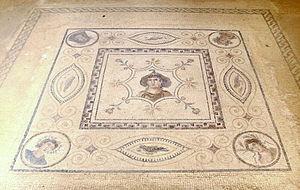
Le musée archéologique d'El Jem est un musée tunisien situé dans la ville d'El Jem, l'antique Thysdrus. Fondé en 1970, il a fait l'objet d'une rénovation en 2002.
L'histoire de la Tunisie est celle d'une nation d'Afrique du Nord indépendante depuis 1956. Mais elle s'inscrit au-delà pour couvrir l'histoire du territoire tunisien depuis la période préhistorique du Capsien et la civilisation antique des Puniques, avant que le territoire ne passe sous la domination des Romains, des Vandales puis des Byzantins. Le VIIᵉ siècle marque un tournant décisif dans l'itinéraire d'une population qui s'islamise et s'arabise peu à peu sous le règne de diverses dynasties qui font face à la résistance des populations berbères.